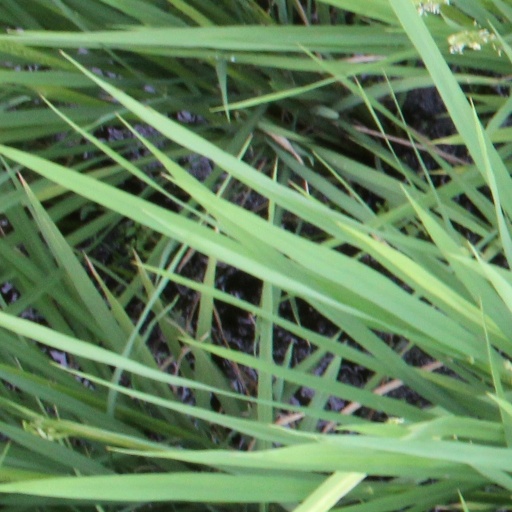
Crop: rice